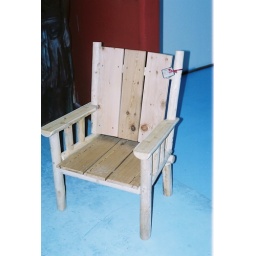
by Dylan OKeefe. Made from white cedar posts with red cedar back and seat.